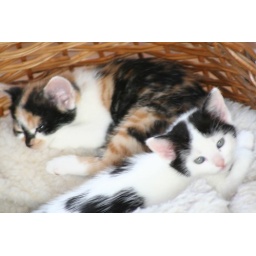
Pebbles and Piper in the cat basket